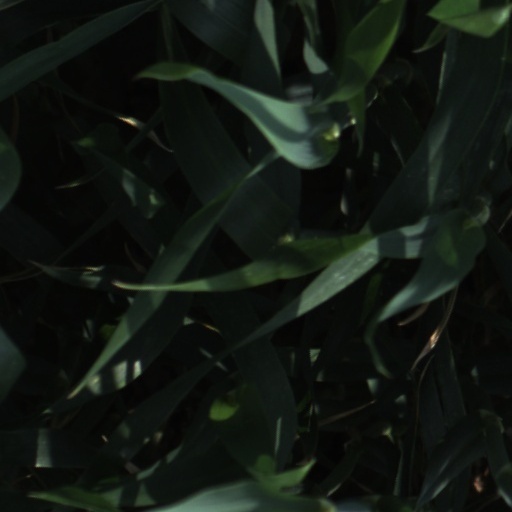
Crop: wheat